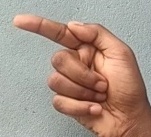
ASL sign: G